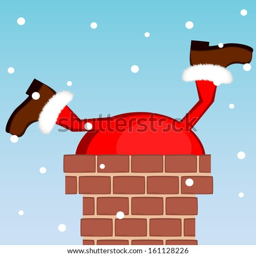
film character stuck in the chimney on the roof